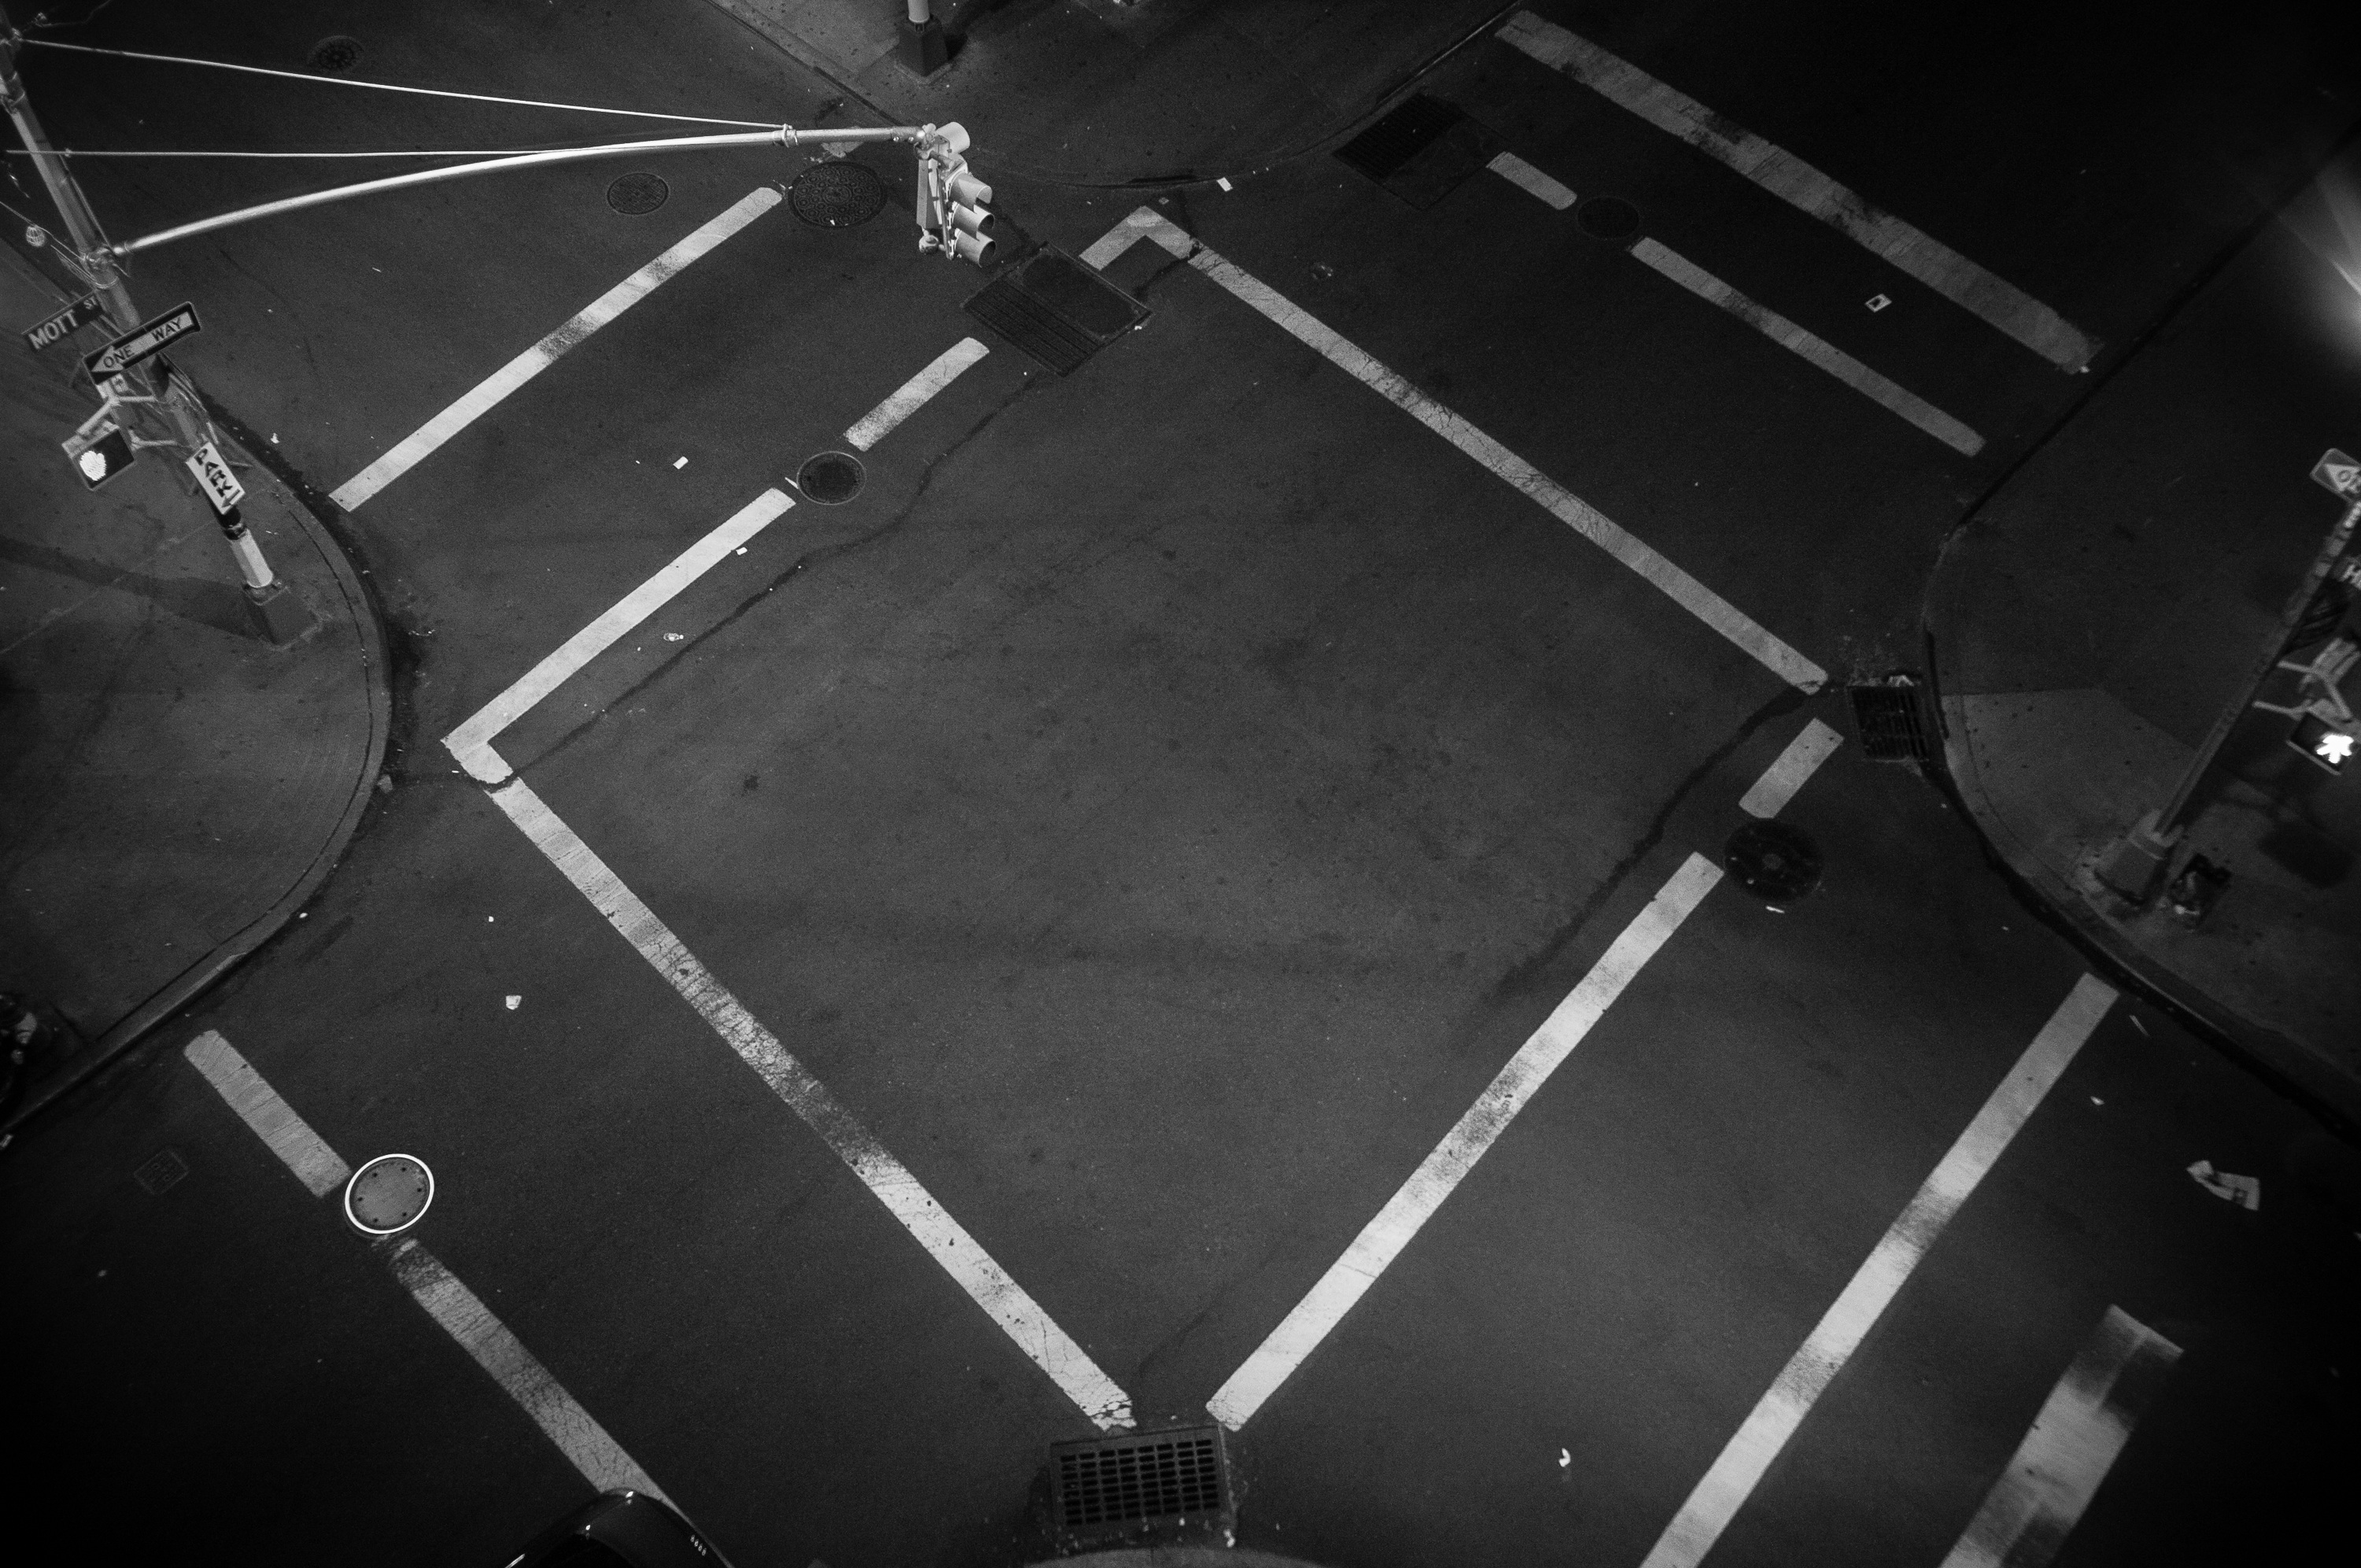
light, black and white, road, white, street, photography, line, vehicle, square, darkness, empty, black, monochrome, shape, monochrome photography, film noir, atmosphere of earth